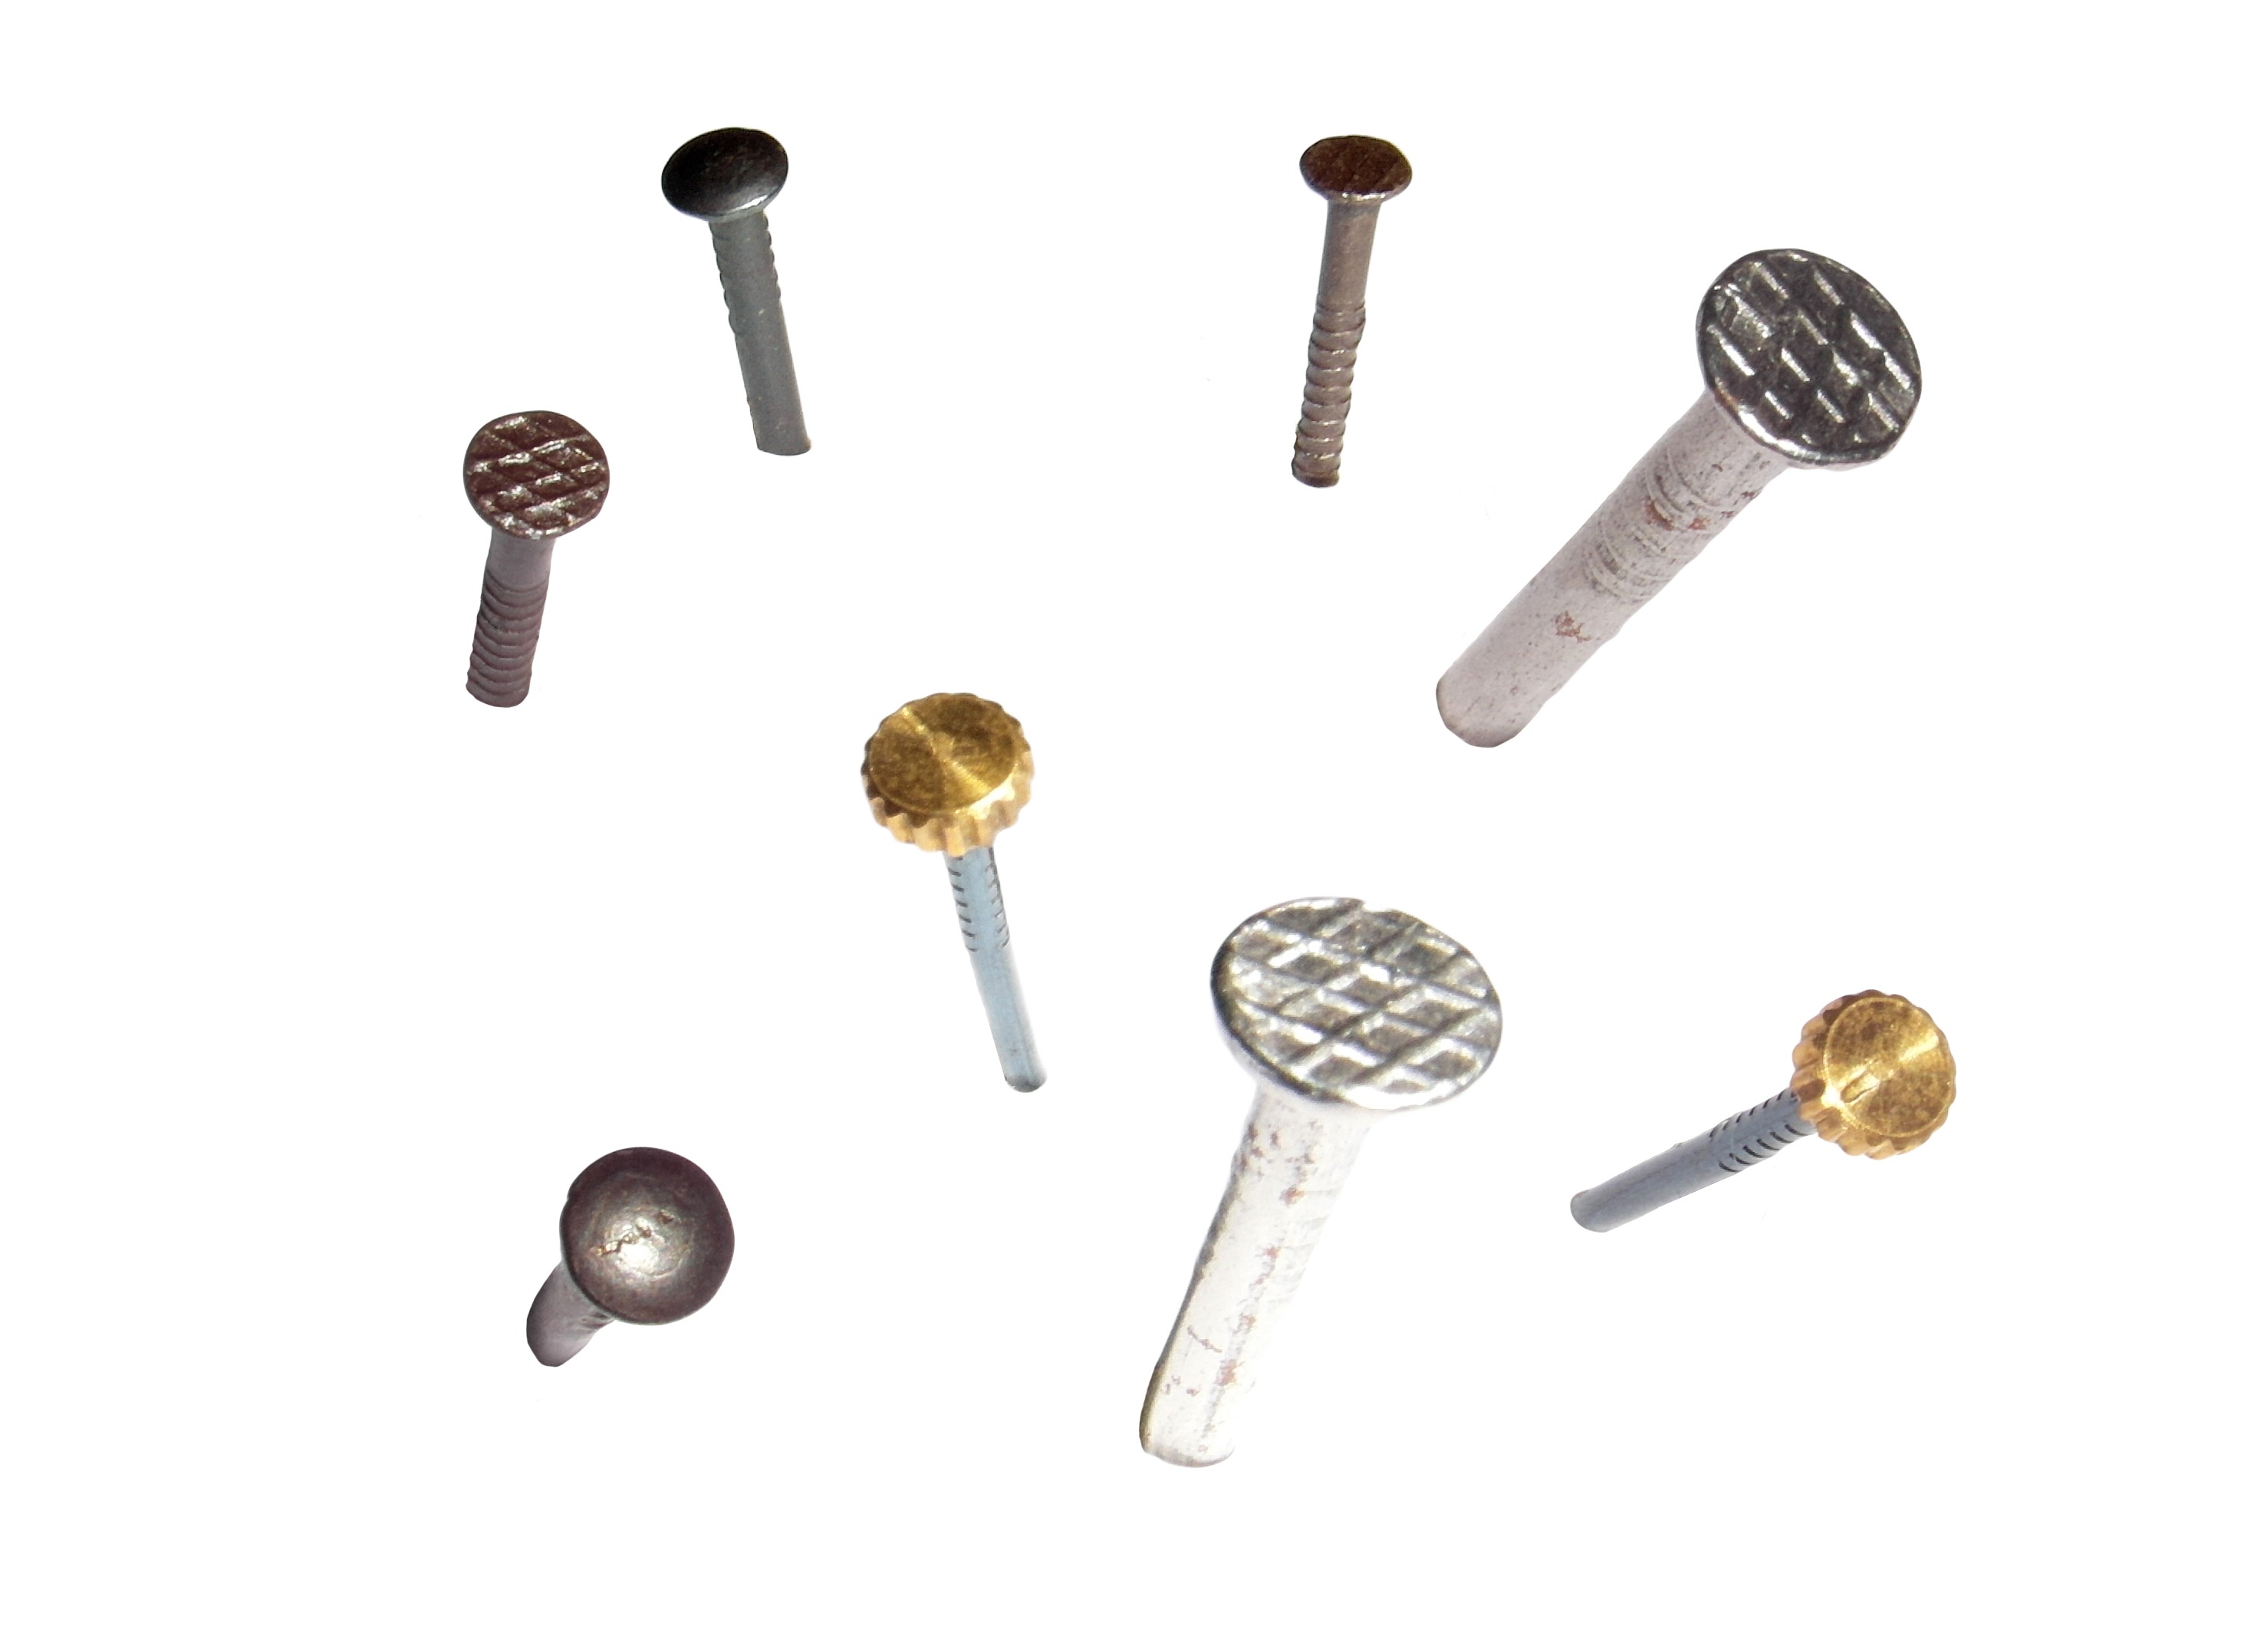
wood, tool, hammer, nail, screw, product, pin, brass, head, works, nails, edit, element, tinker, body jewelry, bulletin board